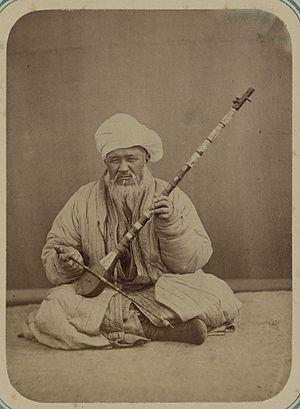
La musique ouzbèke est la musique du peuple turcophone de l'Ouzbékistan, avec une musique savante héritée de la culture islamique et une musique folklorique issue aussi de la culture turco-mongole des bardes.